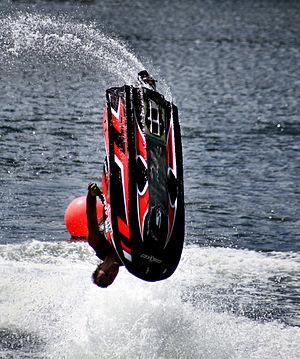
La gestion des risques, ou l'anglicisme, management du risque, est la discipline qui s'attache à identifier, évaluer et prioriser les risques relatifs aux activités d'une organisation, quelles que soient la nature ou l'origine de ces risques, pour les traiter méthodiquement de manière coordonnée et économique, de manière à réduire et contrôler la probabilité des événements redoutés, et réduire l'impact éventuel de ces événements. Pour la probabilité d’un danger, le magazine Pour la science suggère que les courbes de probabilité du danger suivent des courbes de loi d’extremum généralisée ou loi de valeurs extrêmes ; le magazine cite l’économie …